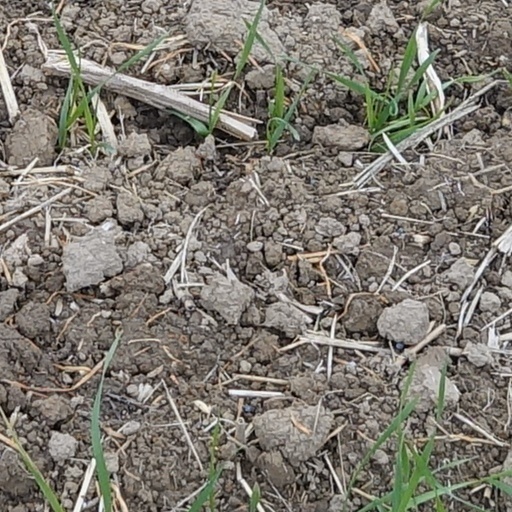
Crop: wheat